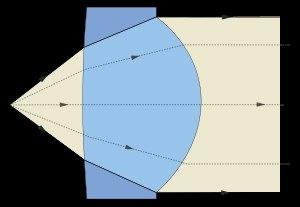
Un collimateur est un dispositif optique permettant d'obtenir un faisceau de rayons de lumière parallèles à partir d'une source de lumière.